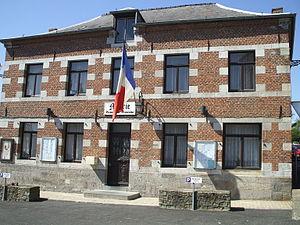
Dompierre-sur-Helpe est une commune française située dans le département du Nord en région Hauts-de-France.